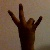
The image shows a hand gesture representing the number 7 in Indian Sign Language.